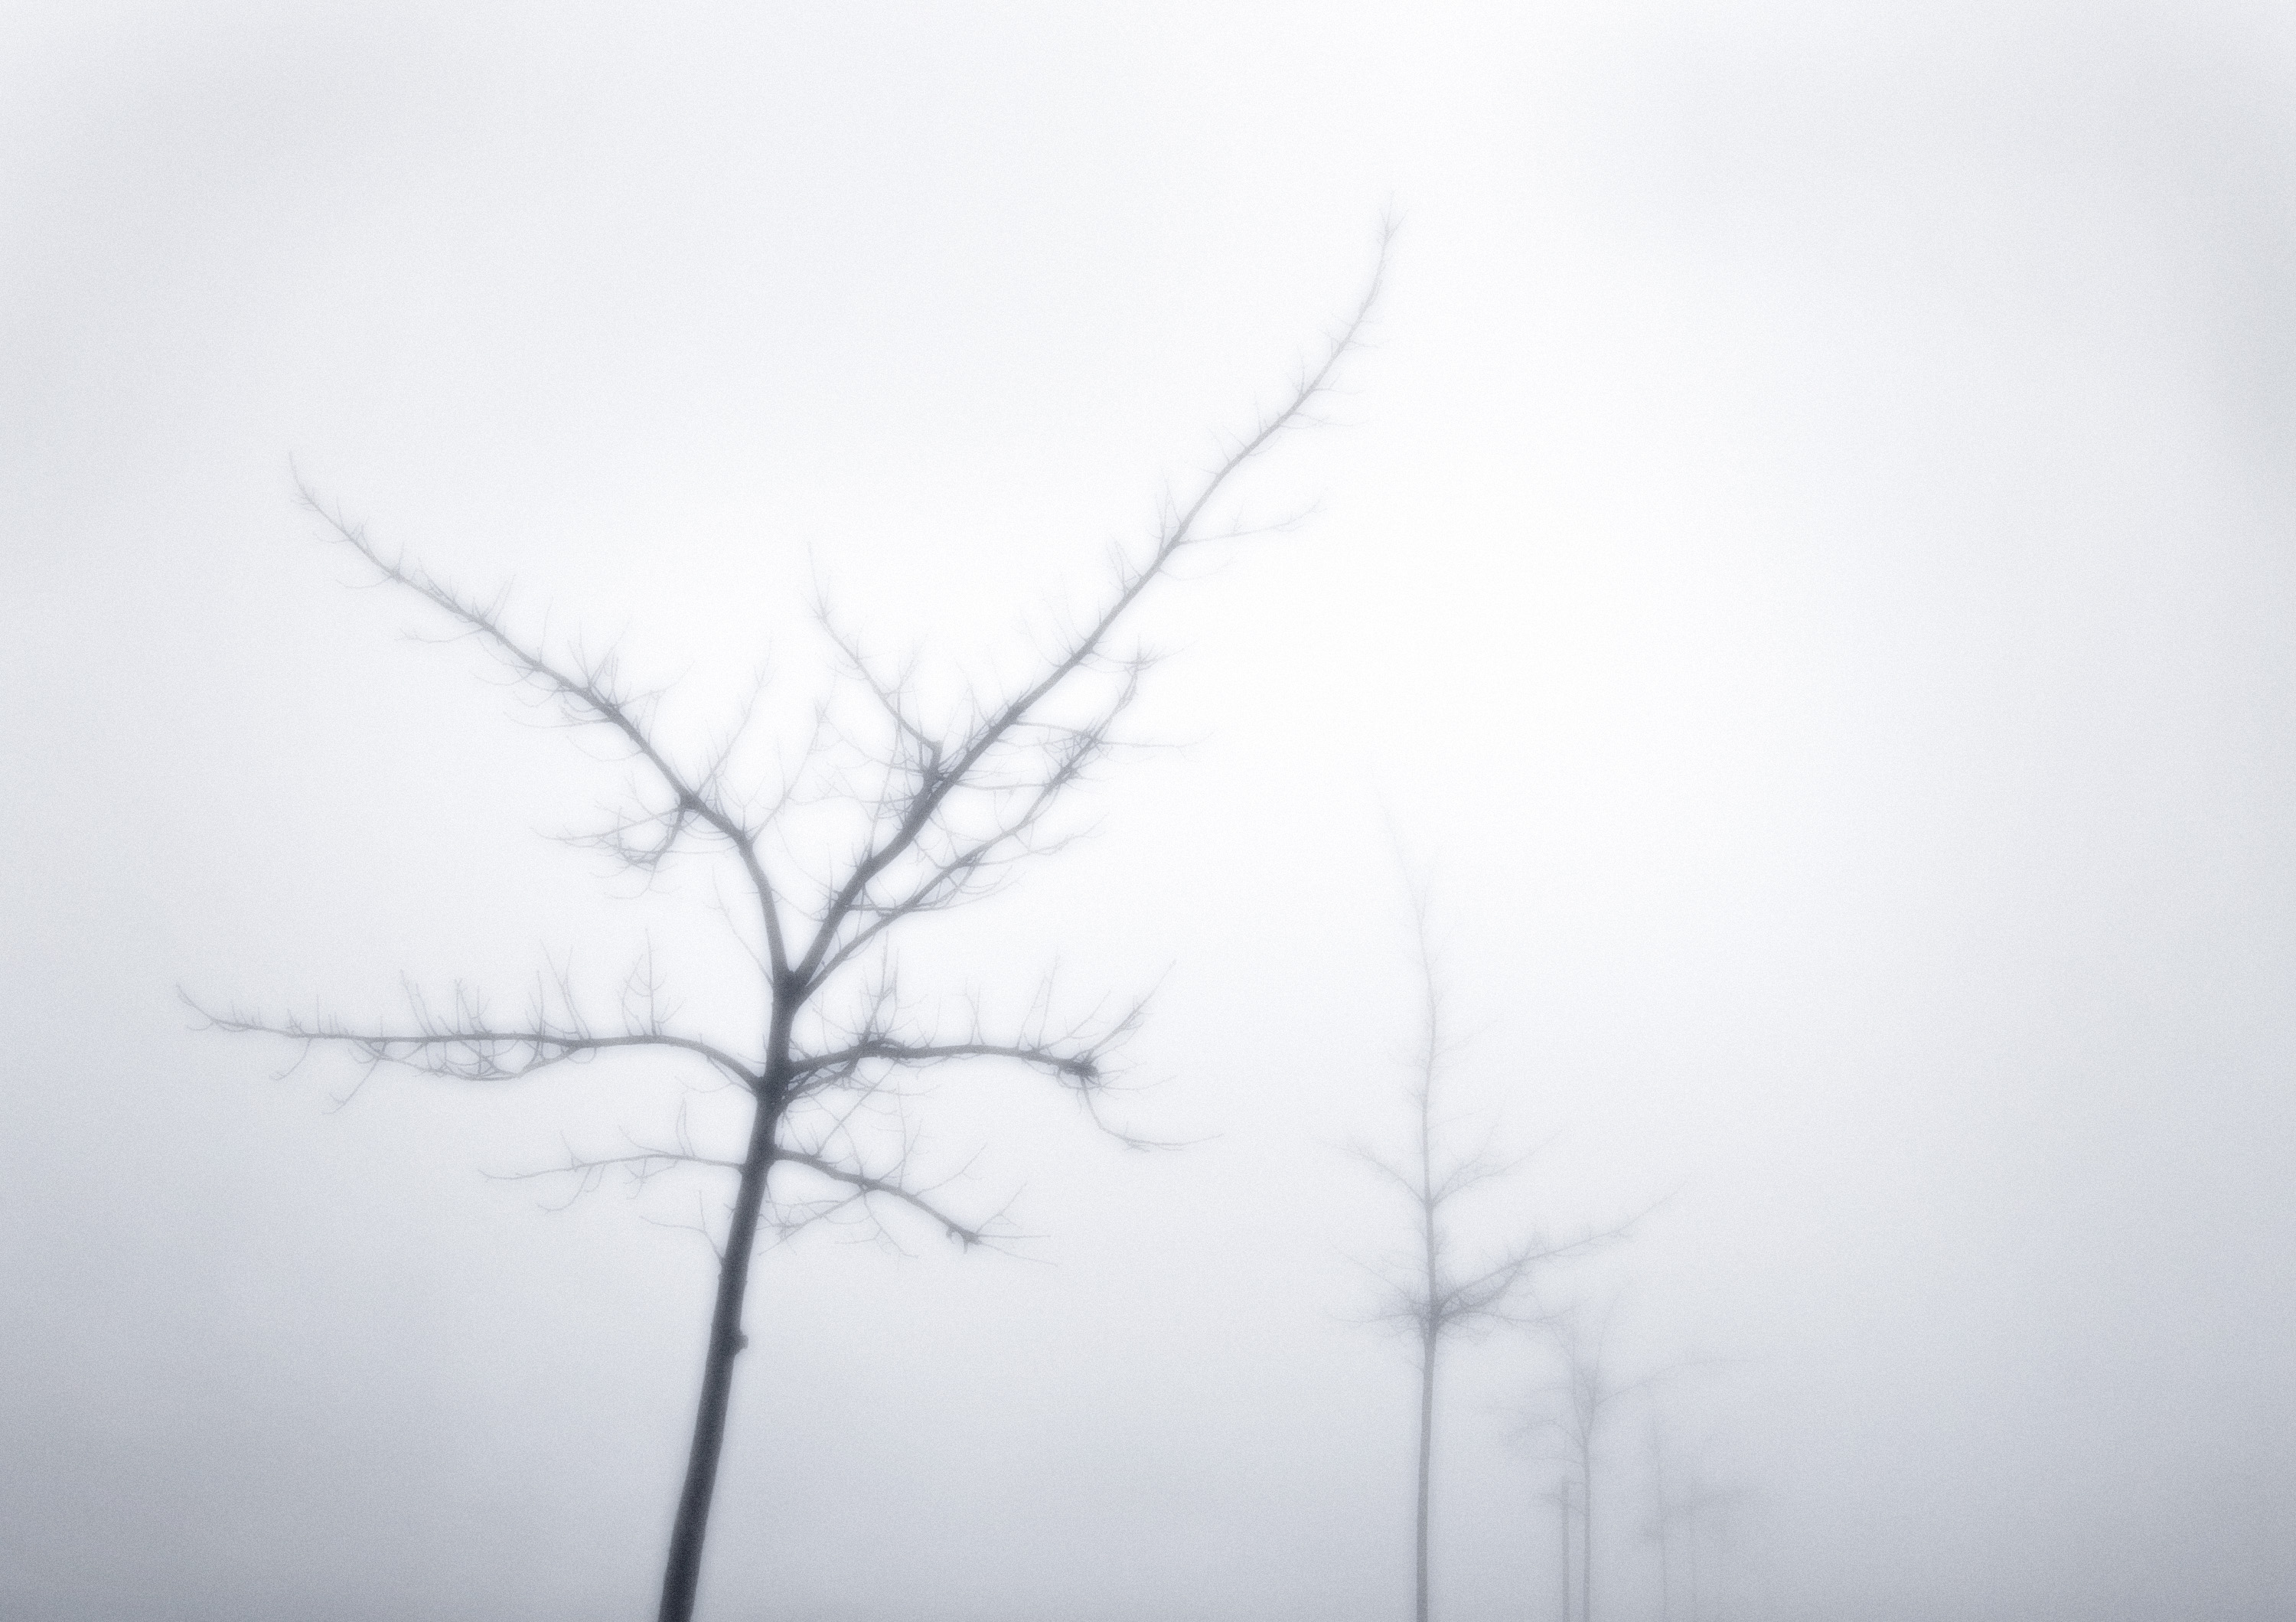
tree, branch, winter, black and white, fog, mist, wind, line, weather, haze, monochrome, drawing, freezing, monochrome photography, atmospheric phenomenon